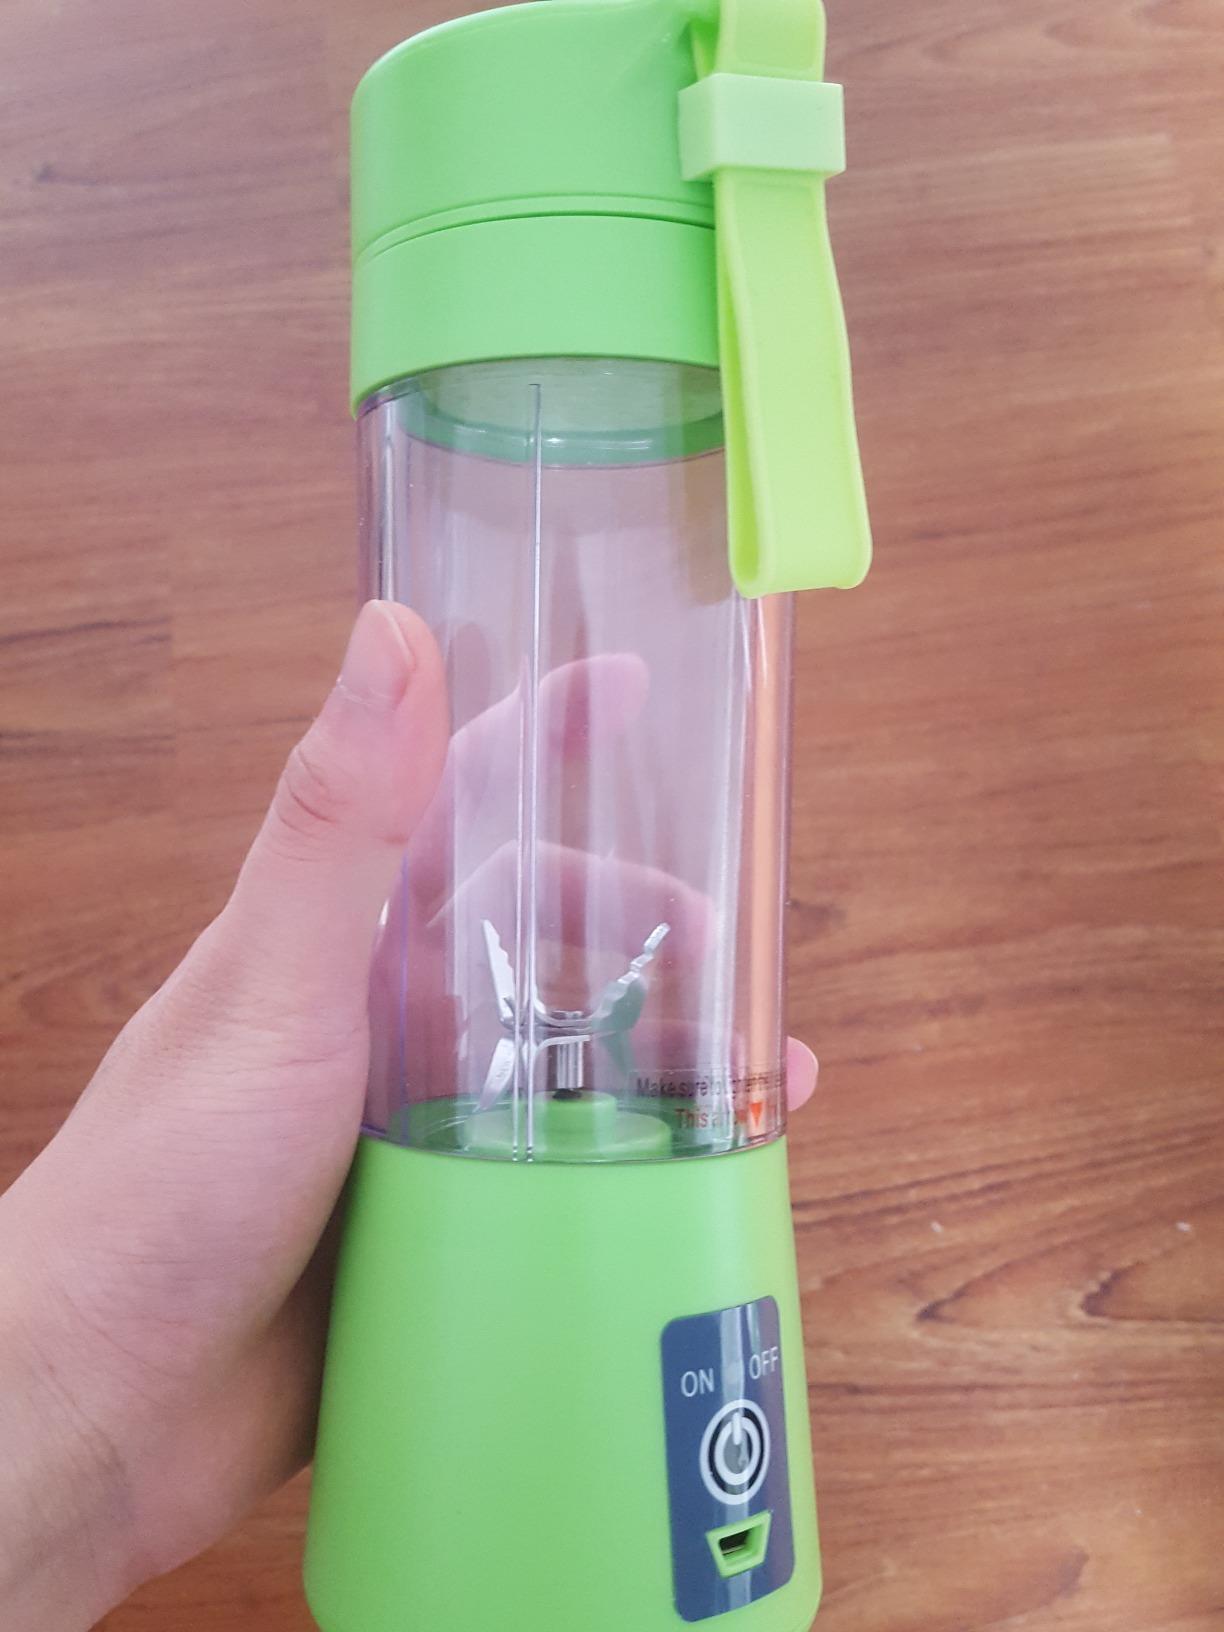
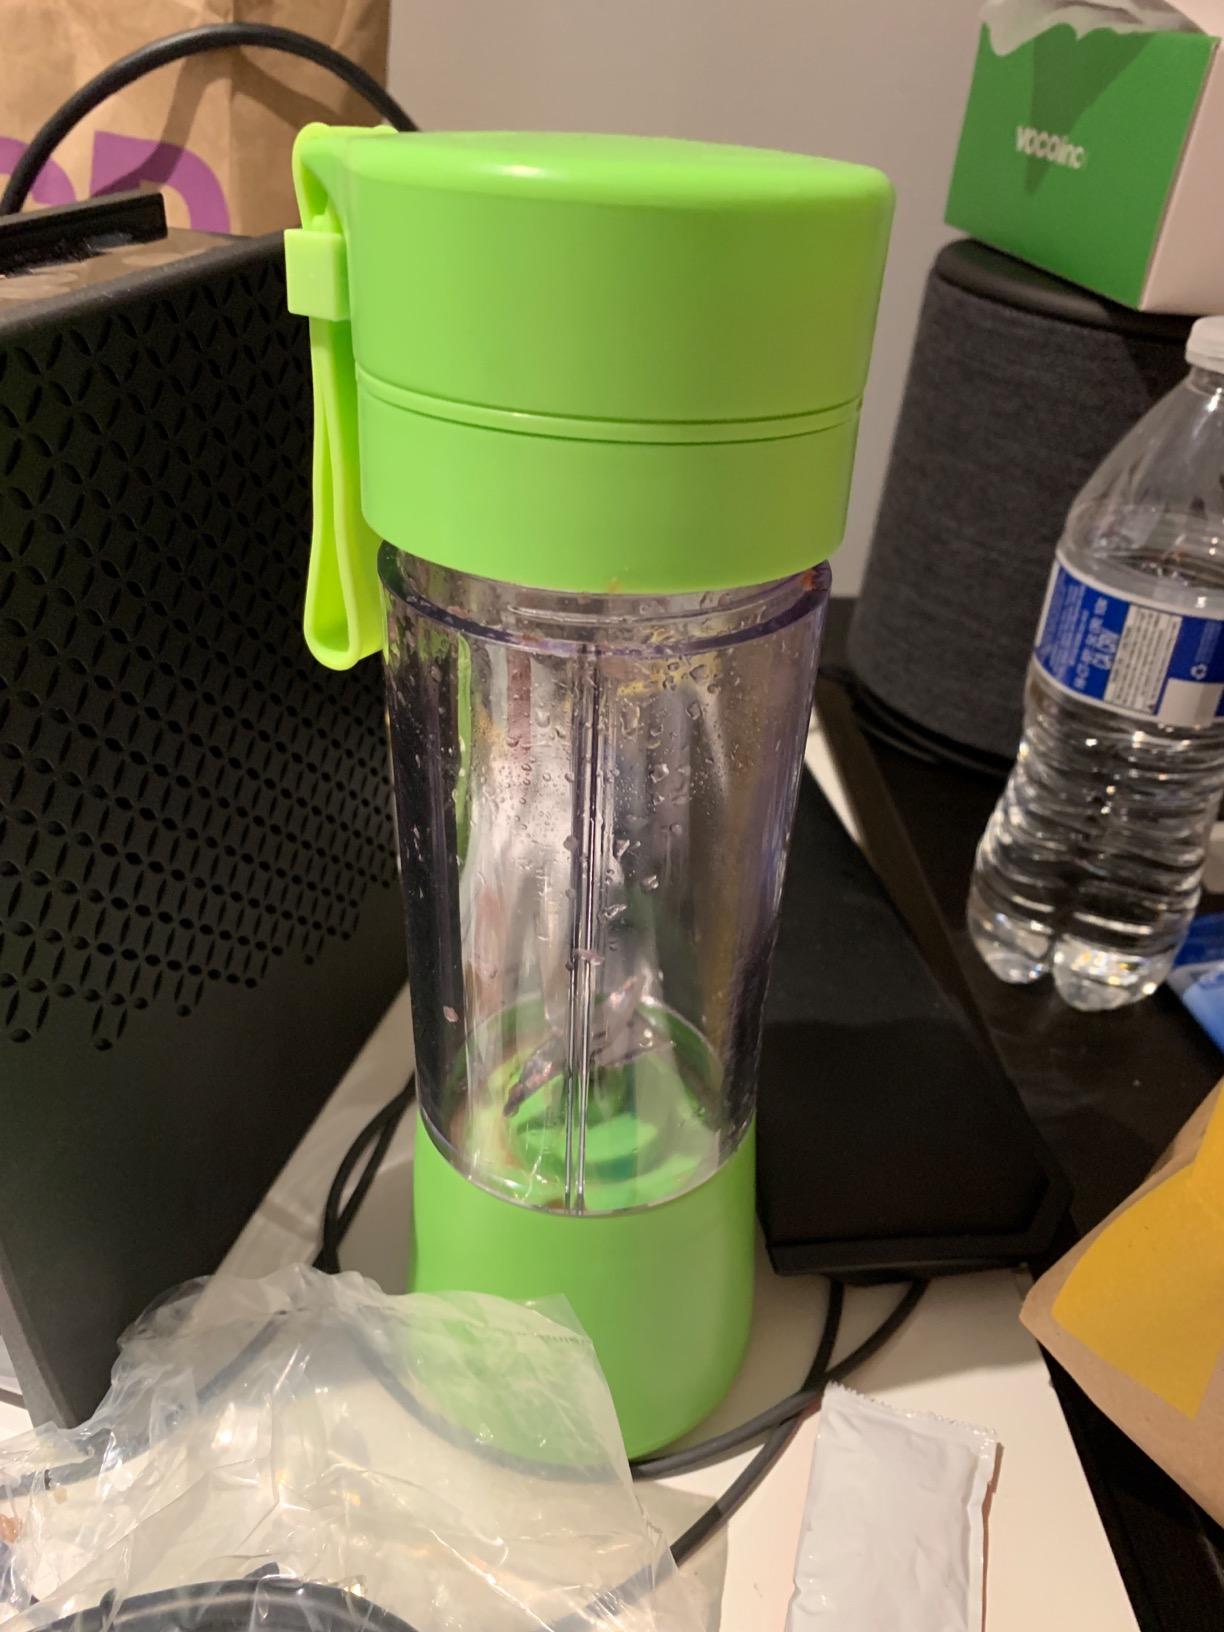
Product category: items_blender
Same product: no